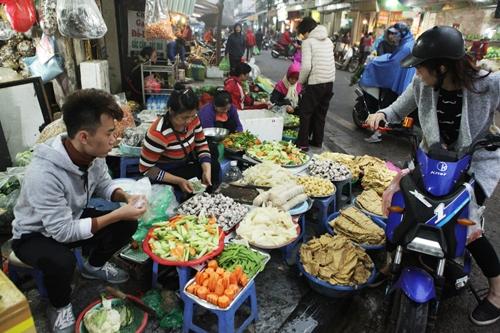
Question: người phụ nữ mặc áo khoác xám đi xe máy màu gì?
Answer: xe máy màu xanh dương